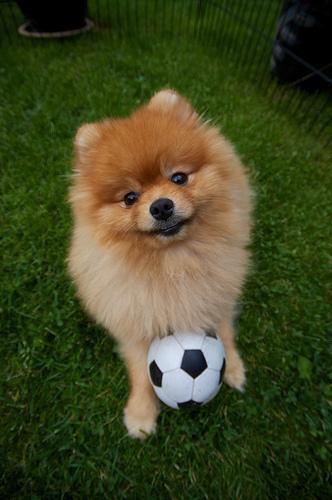
pomeranian